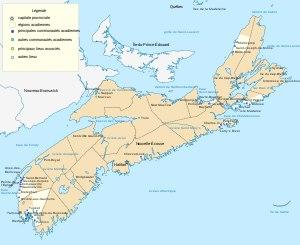
Les Acadiens forment une minorité importante dans la province canadienne de Nouvelle-Écosse. Il y a sept principales communautés acadiennes en Nouvelle-Écosse : la région d'Argyle, la région de Clare, la région de Minudie, Nappan et Maccan dans le comté de Cumberland, la région de Chéticamp, la région de l'Isle Madame, la région de Pomquet, Tracadie et Havre-Boucher dans le comté d'Antigonish et la région de Chezzetcook, à Halifax.